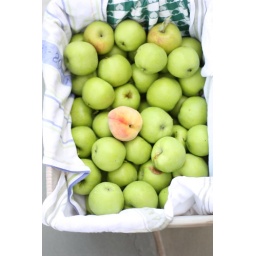
Peach in a sea of green apples